Tobacco control

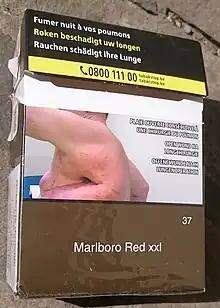
Example of plain tobacco packaging, without brand logo or colour, in Belgium.

Some smokers are not fully informed about the risks of smoking. Tobacco packaging warning messages which are graphic, larger, and more comprehensive in content are more effective in communicating health risks and knowledge about smoking. Smokers who noticed the warnings were significantly more likely to endorse health risks, including lung cancer and heart disease. In each instance where labelling policies differed between countries, smokers living in countries with government mandated warnings reported greater health knowledge.